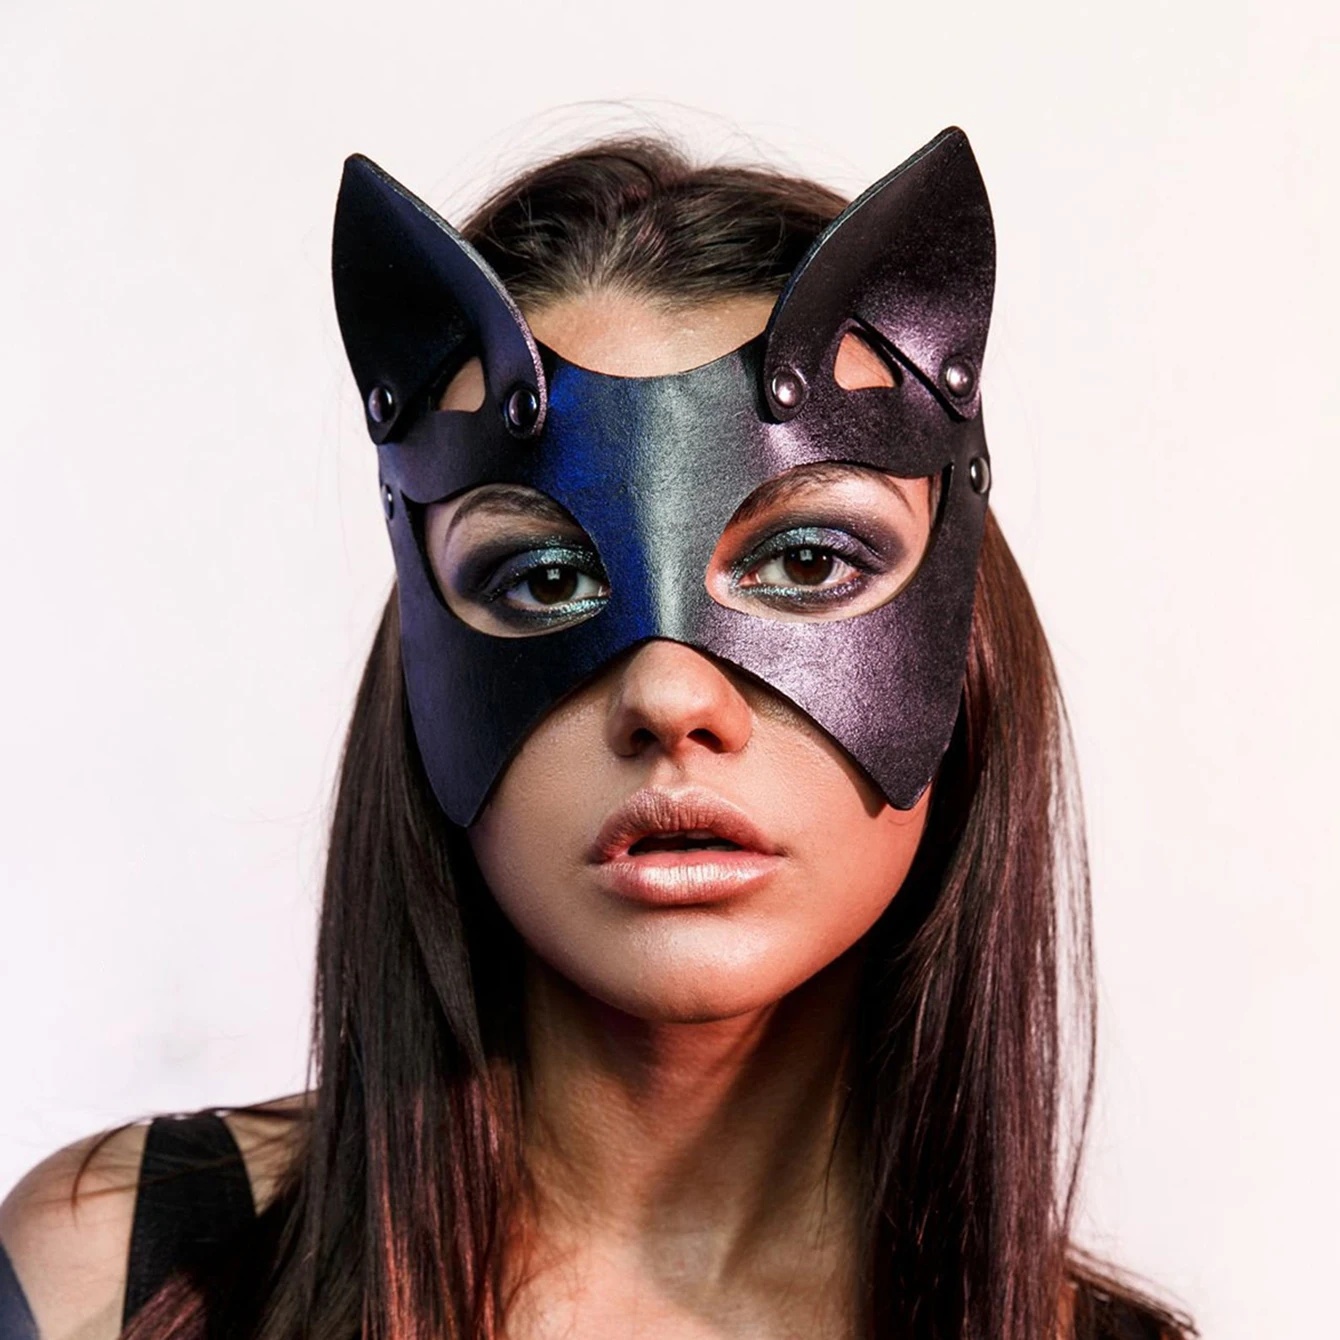
Maska Lisica
Maska Lisica – Spryt, Urok i Tajemnica Maska inspirowana lisim wdziękiem – zmysłowa i odważna w formie. Gładka powierzchnia z delikatnym połyskiem podkreśla rysy twarzy, a charakterystyczne, spiczaste uszy nadają jej figlarny, nieco przebiegły wygląd. Metalowe nity i precyzyjne wycięcia dodają całości elegancji z nutą dzikości. Idealna do cosplayu, balu maskowego lub zmysłowej stylizacji – Lisica to symbol sprytu, pewności siebie i nieuchwytnego uroku.
Brand: LeaNoir
Category: Apparel & Accessories > Costumes & Accessories > Masks